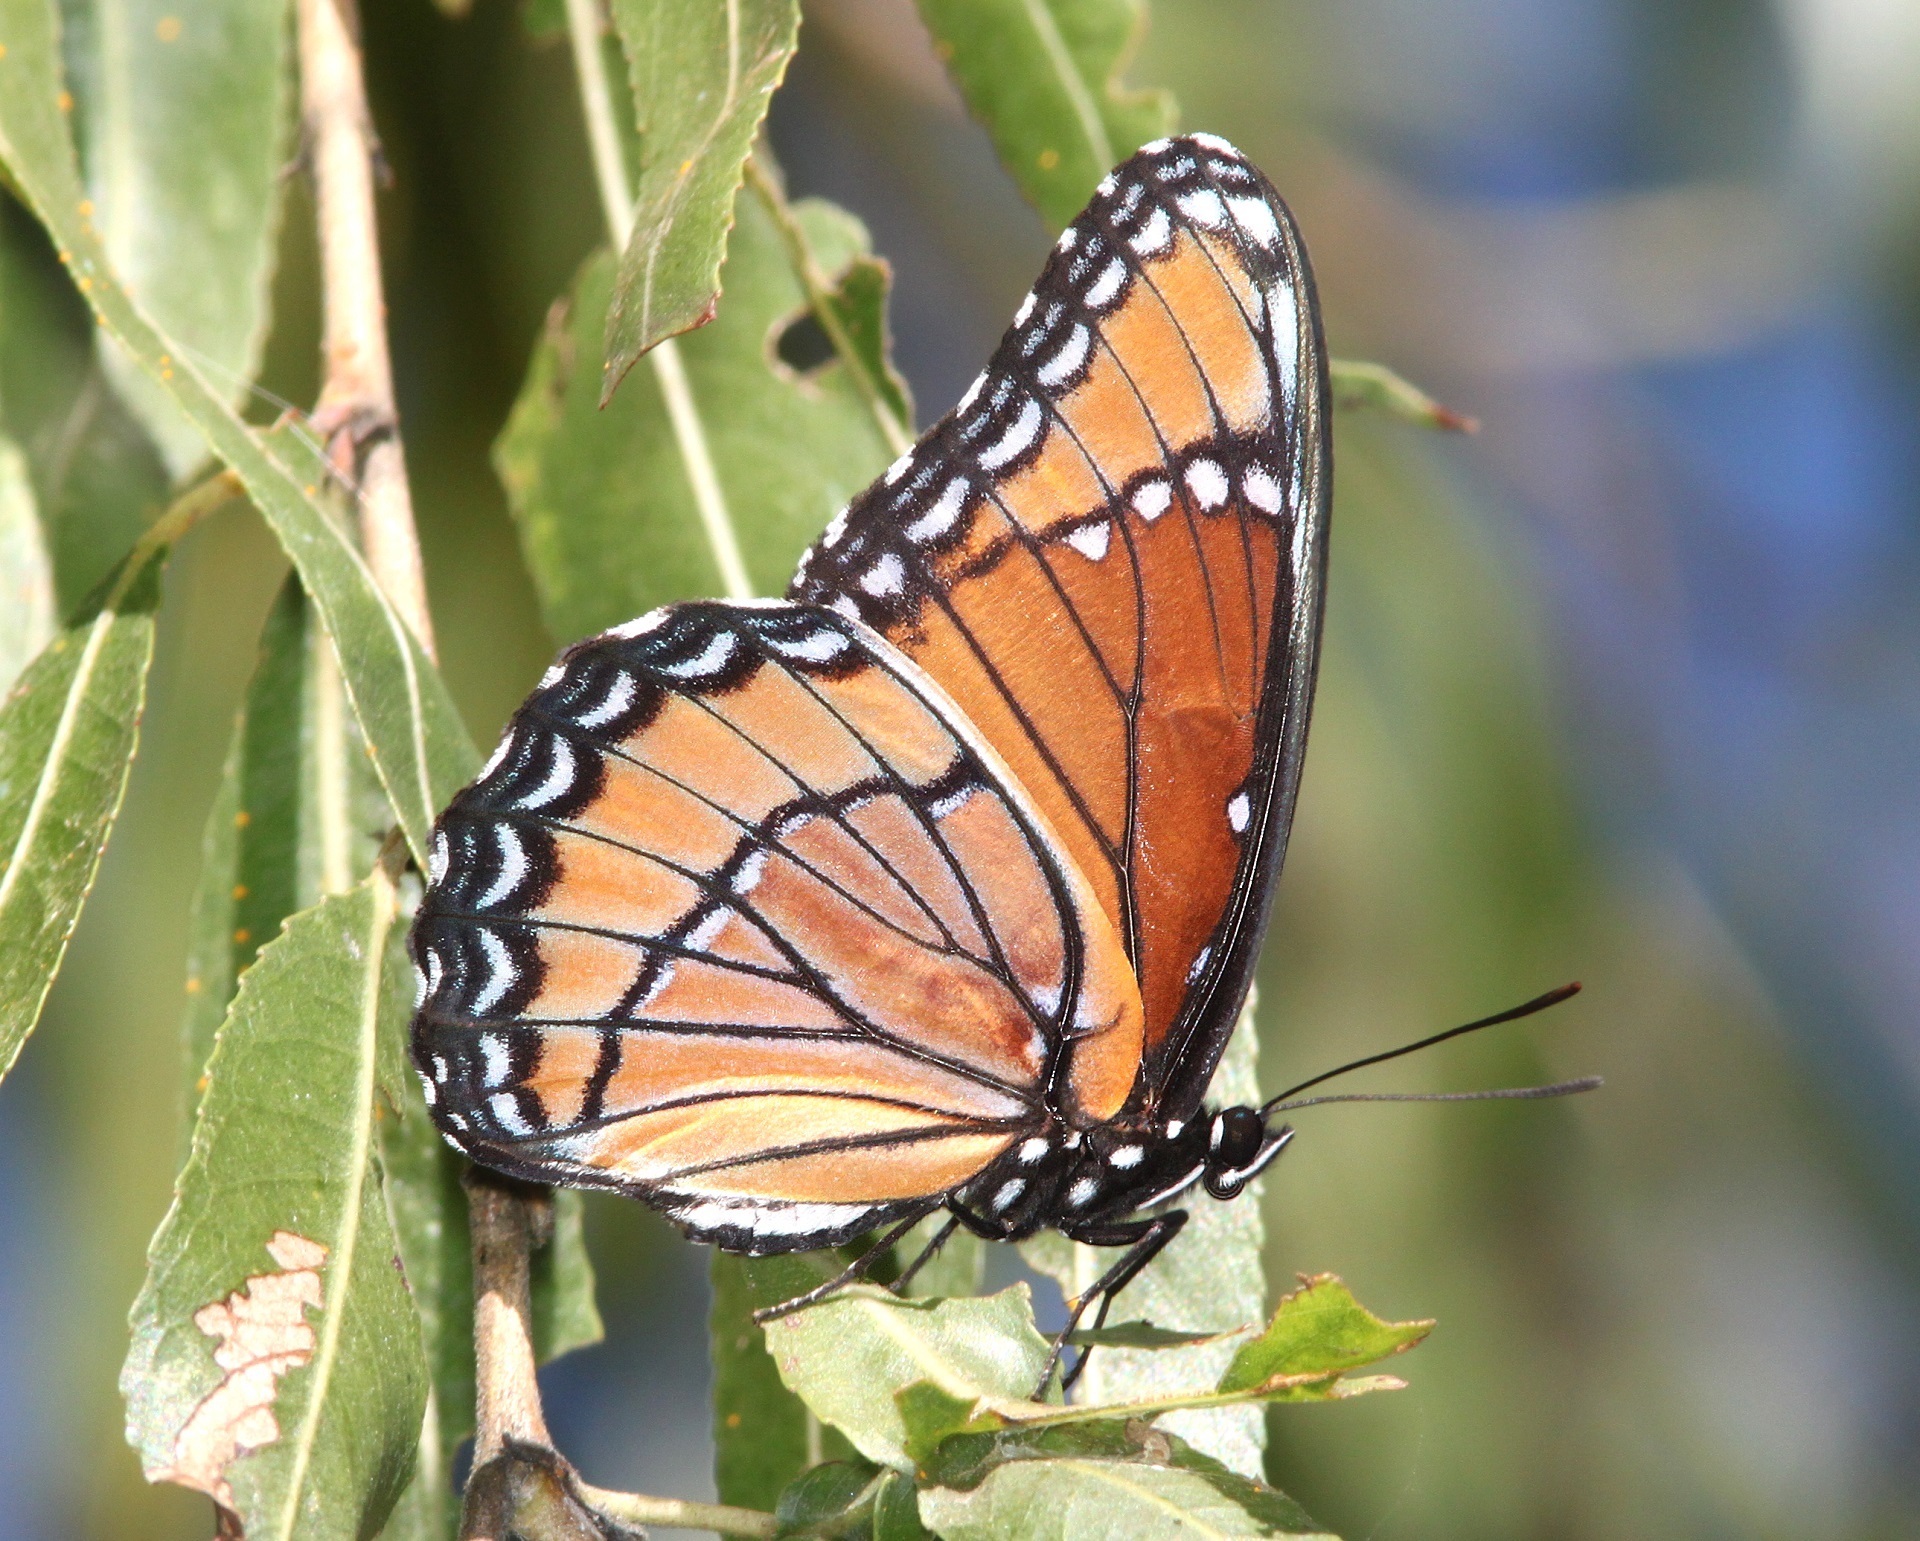
nature, wing, plant, flower, wildlife, orange, insect, macro, butterfly, black, colorful, fauna, invertebrate, close up, monarch butterfly, wings, nectar, macro photography, arthropod, pollinator, viceroy butterfly, moths and butterflies, lycaenid, brush footed butterfly, colias